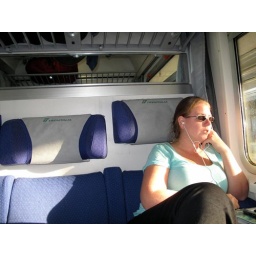
Indi in the train car